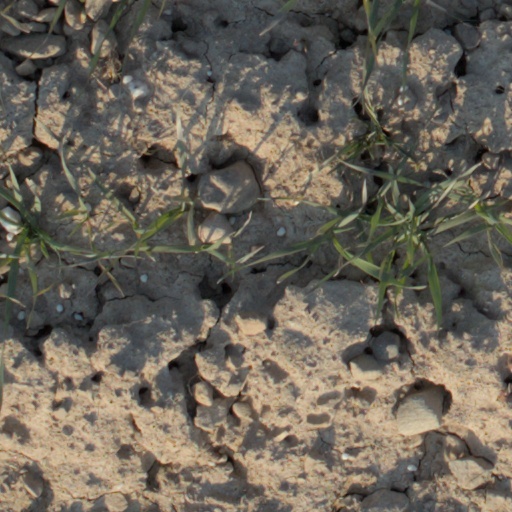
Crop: wheat